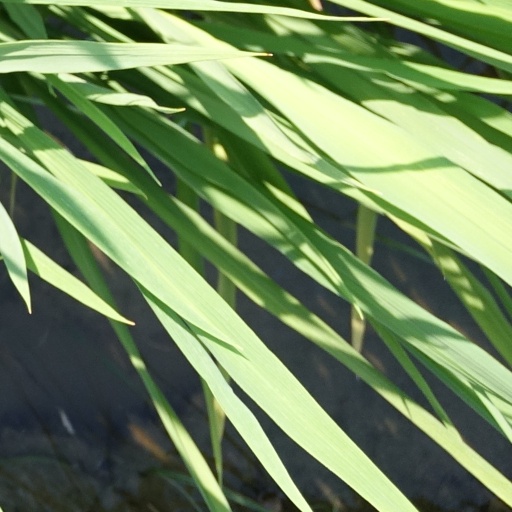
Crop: rice